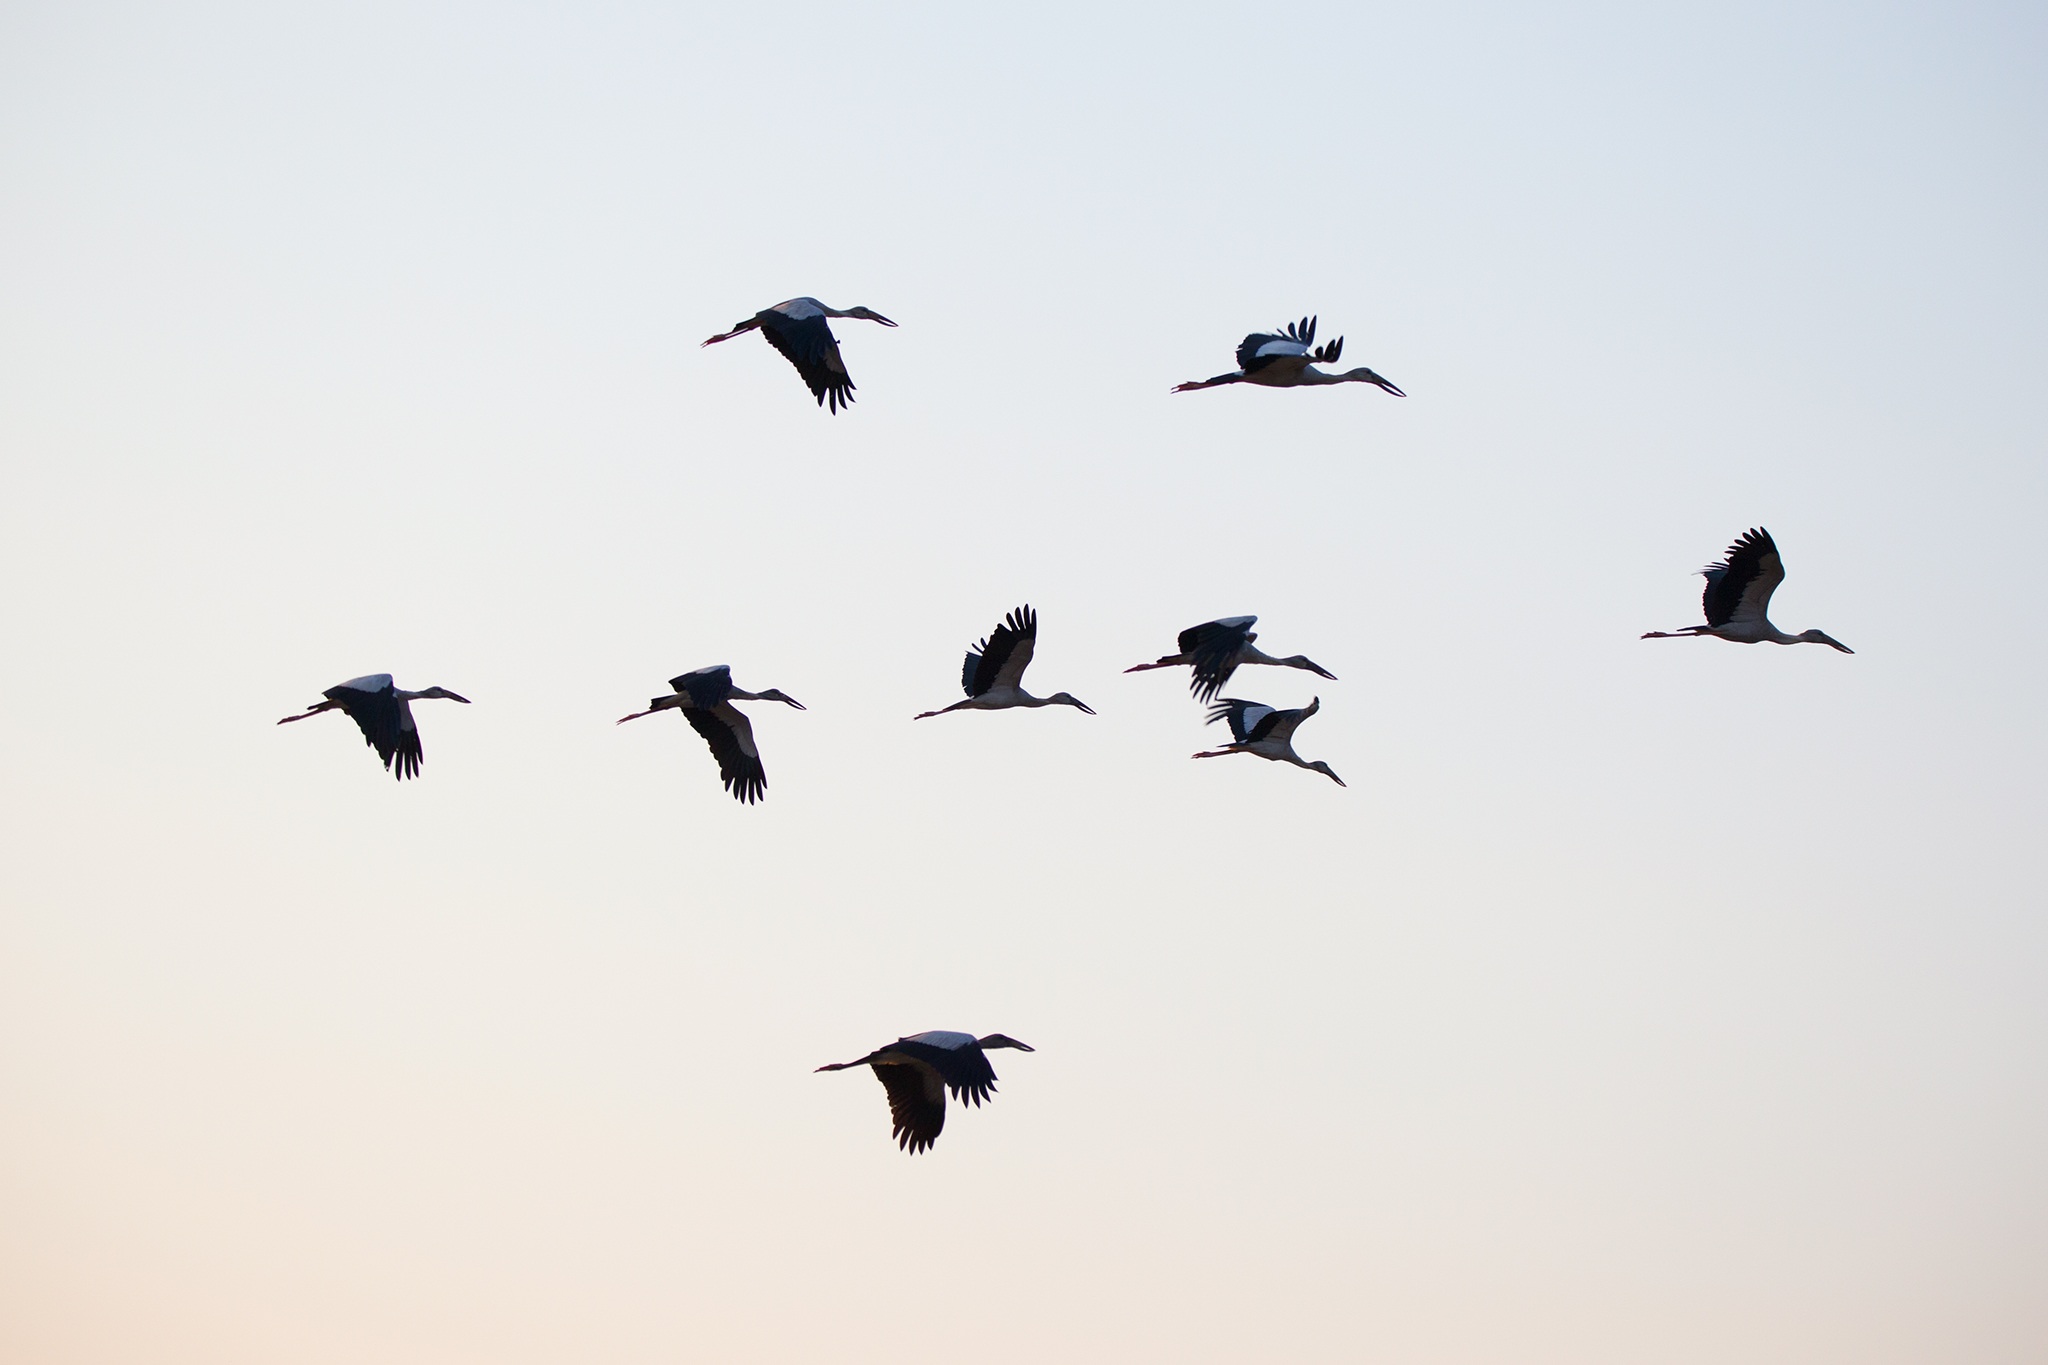
bird, wing, white, canal, flock, flight, lagoon, birds, crane, water bird, bird migration, vole, asian openbill, bittern, phatthalung, less sea, lampam, evacuate, pus, perching bird, animal migration, crane like bird